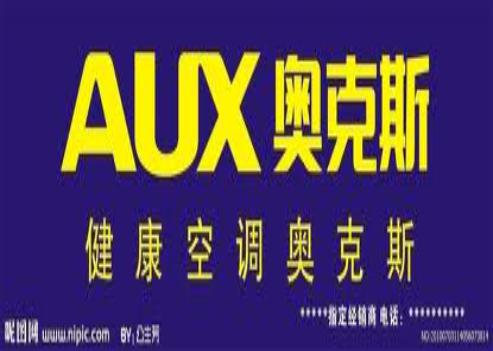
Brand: auxx-1
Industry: Electronic